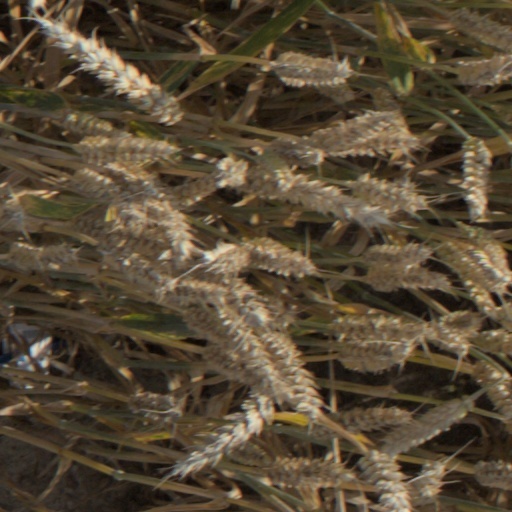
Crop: wheat